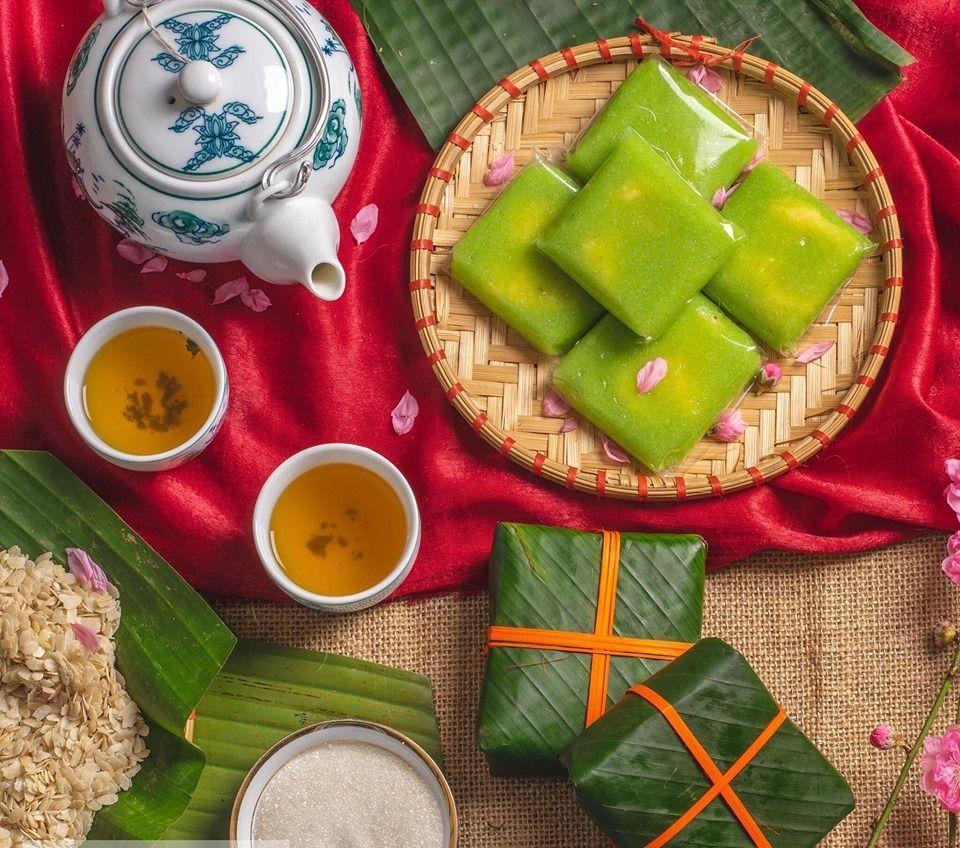
có hai cái bánh chưng xuất hiện ở bên cái rổ bánh